Evgeni Malkin

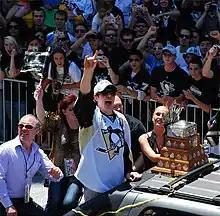
Malkin, along with his parents (left), during the Penguins' victory parade for their 2009 Stanley Cup victory.

On 2 July 2008, with one year left in his entry-level contract, he signed a five-year, $43.5 million contract extension with Pittsburgh. Malkin began the 2008–09 season by scoring his 200th NHL point with an assist to Sidney Crosby on 18 October 2008, in just the sixth game of the season against the Toronto Maple Leafs. The goal was also Crosby's 100th career goal and 300th career point. Crosby had a team trainer cut the puck in half so both players could commemorate the moment. Voted as a starter to the 2009 NHL All-Star Game later in the season, Malkin won the shooting accuracy segment of the Skills Competition, initially shooting four-for-four before beating Dany Heatley three-for-four in a tie-breaker. After having finished runner-up to Alexander Ovechkin the previous season for the Art Ross Trophy, Malkin captured the scoring championship with 113 points. He became the second Russian-born player to win it, after Ovechkin, and the fourth Penguin, after Mario Lemieux, Jaromír Jágr and Crosby. However, he would once again be runner-up to Ovechkin for the Hart Trophy, although this time garnering a few more first-place votes. In 2008, he had just one first-place vote (out of 134 votes) and 659 points to Ovechkin's 128 first-place votes and 1,313 points. In 2009, Malkin had 12 first-place votes (out of 133 votes) and 787 points to Ovechkin's 115 first-place votes and 1,264 points. On 12 June 2009, the Penguins won the Stanley Cup after defeating the Detroit Red Wings 2–1 in Game 7 of the Finals. Malkin tallied 36 points (14 goals and 22 assists) to become the first player to lead both the regular season and playoffs in scoring since Mario Lemieux accomplished the feat in 1992. His 36 points were the highest playoff total of any player since Wayne Gretzky amassed 40 points in 1993. Malkin received the Conn Smythe Trophy as playoff MVP, becoming the first Russian-born and Asian-born player to do so. He is also just the second player in franchise history to win both the Art Ross and Conn Smythe trophies in the same year. The other Penguin to accomplish this feat was Hockey Hall of Famer and team co-owner/president Mario Lemieux (1992).